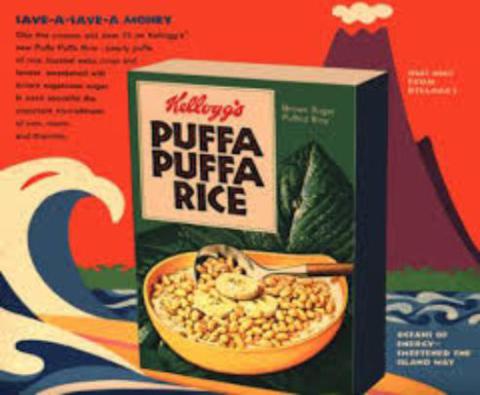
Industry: Food